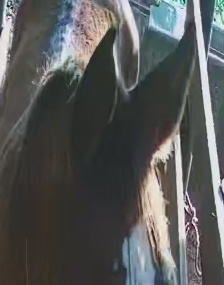
Face region: ears (position_of_ears)
Pain indicator: not_present